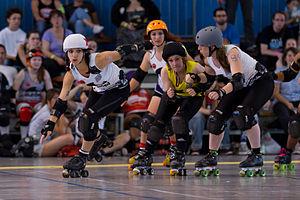
Roller Derby French Connection III, tournoi de Sur5val
Le roller derby est un sport de contact se pratiquant en patins à roulettes quads sur une piste de forme oblongue, le but du jeu étant pour l'une des joueuses ou l'un des joueurs de réussir à dépasser en un laps de temps donné les joueuses ou les joueurs adverses sans se faire projeter au sol ni sortir de la piste. L'ancêtre du roller derby était un sport professionnel aussi bien pour les hommes que pour les femmes. Le roller derby contemporain est désormais un sport international avec des ligues partout dans le monde et à prédominance féminine. En 2013, il y a plus de 1 250 ligues autour du monde, principalement dans les pays anglophones.
Les World Roller Games 2017 sont la première édition des World Roller Games. Celle-ci se déroule du 27 août 2017 au 10 septembre 2017 à Nankin en Chine.